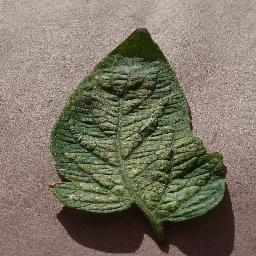
Label: Tomato___Spider_mites Two-spotted_spider_mite